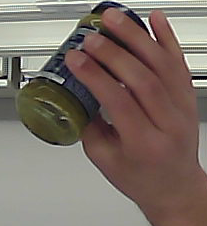
Product: barilla_pesto